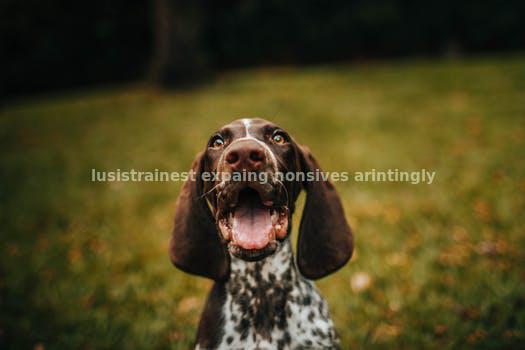
Label: Watermark